History of U.S. foreign policy, 1801–1829

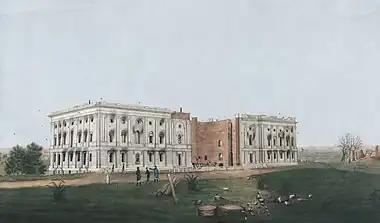
The unfinished United States Capitol was set ablaze by the British on August 24, 1814.

After Jackson accused Madison of duplicity with Erskine, Madison had Jackson barred from the State Department and sent packing to Boston. In early 1810, Madison began asking Congress for more appropriations to increase the army and navy in preparation for war with Britain. Congress also passed an act known as Macon's Bill Number 2, which reopened trade with France and Britain, but promised to reimpose the embargo on one country if the other country agreed to end its attacks on American shipping. Madison, who wished to simply continue the embargo, opposed the law, but he jumped at the chance to use the law's provision enabling a re-imposition of the embargo on one power. Seeking to split the Americans and British, Napoleon offered to end French attacks on American shipping so long as the United States punished any countries that did not similarly end restrictions on trade. Madison accepted Napoleon's proposal in the hope that it would convince the British to revoke the Orders-in-Council, but the British refused to change their policies. Despite assurances to the contrary, the French also continued to attack American shipping.